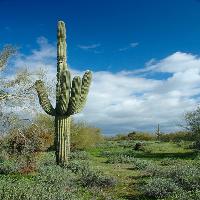
Weather: sun or clear